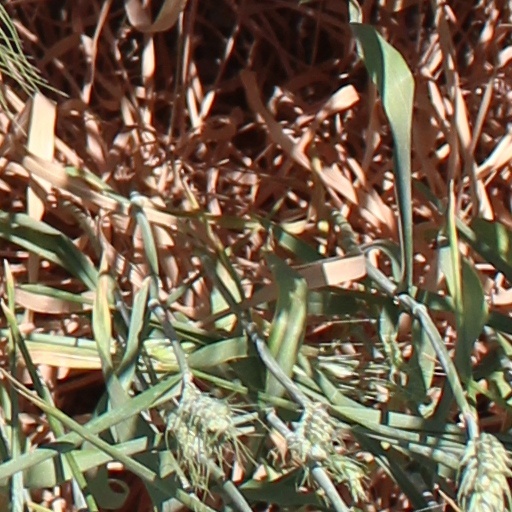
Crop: wheat